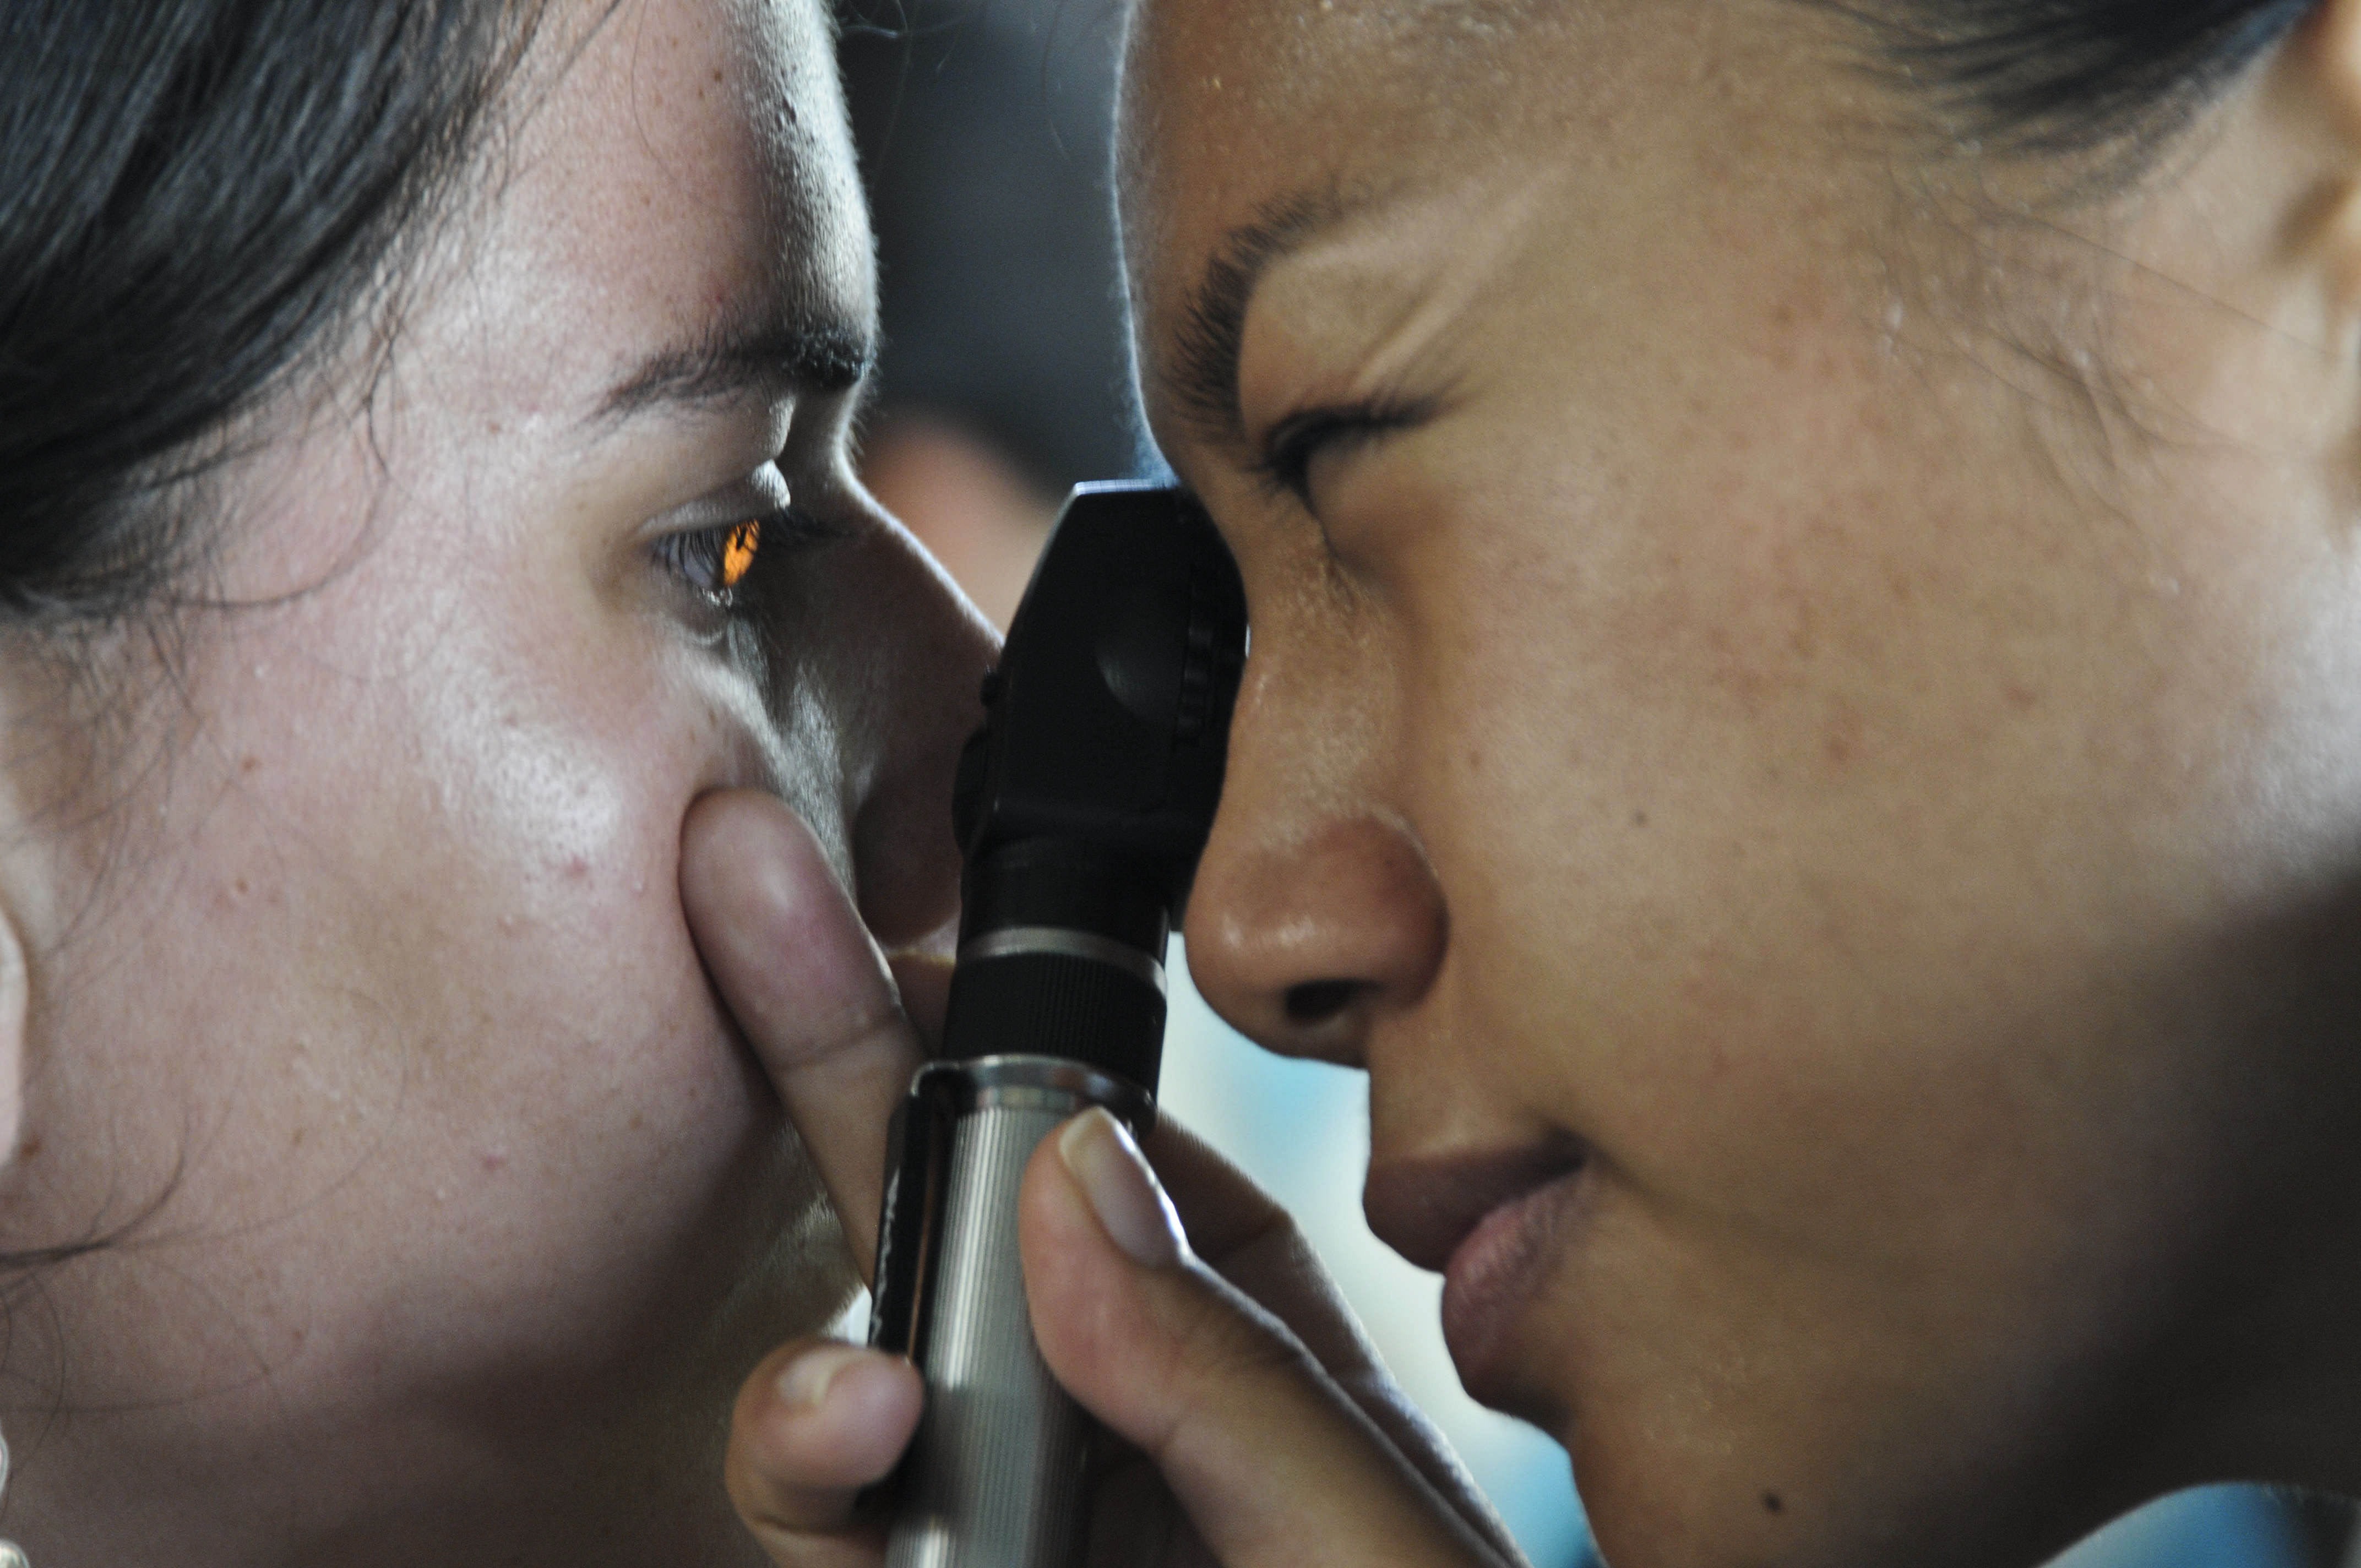
man, person, macro, ear, mouth, close up, human body, optometrist, face, nose, neck, eye, head, singing, skin, organ, doctor, medical, patient, interaction, exam, examination, sense, checking, human action, ophthalmology